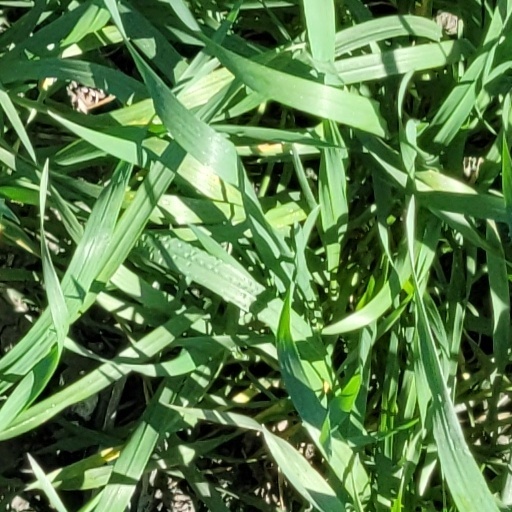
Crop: wheat